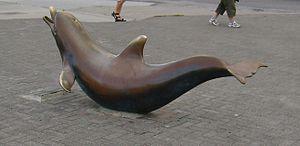
Fungie est le surnom donné à un dauphin, ayant élu domicile depuis 1984 au large de la ville de Dingle, en Irlande. Devenu une mascotte de la cité, il attire les touristes qui tentent de l'apercevoir. Des promenades en bateau sont même spécialement organisées pour l'approcher.